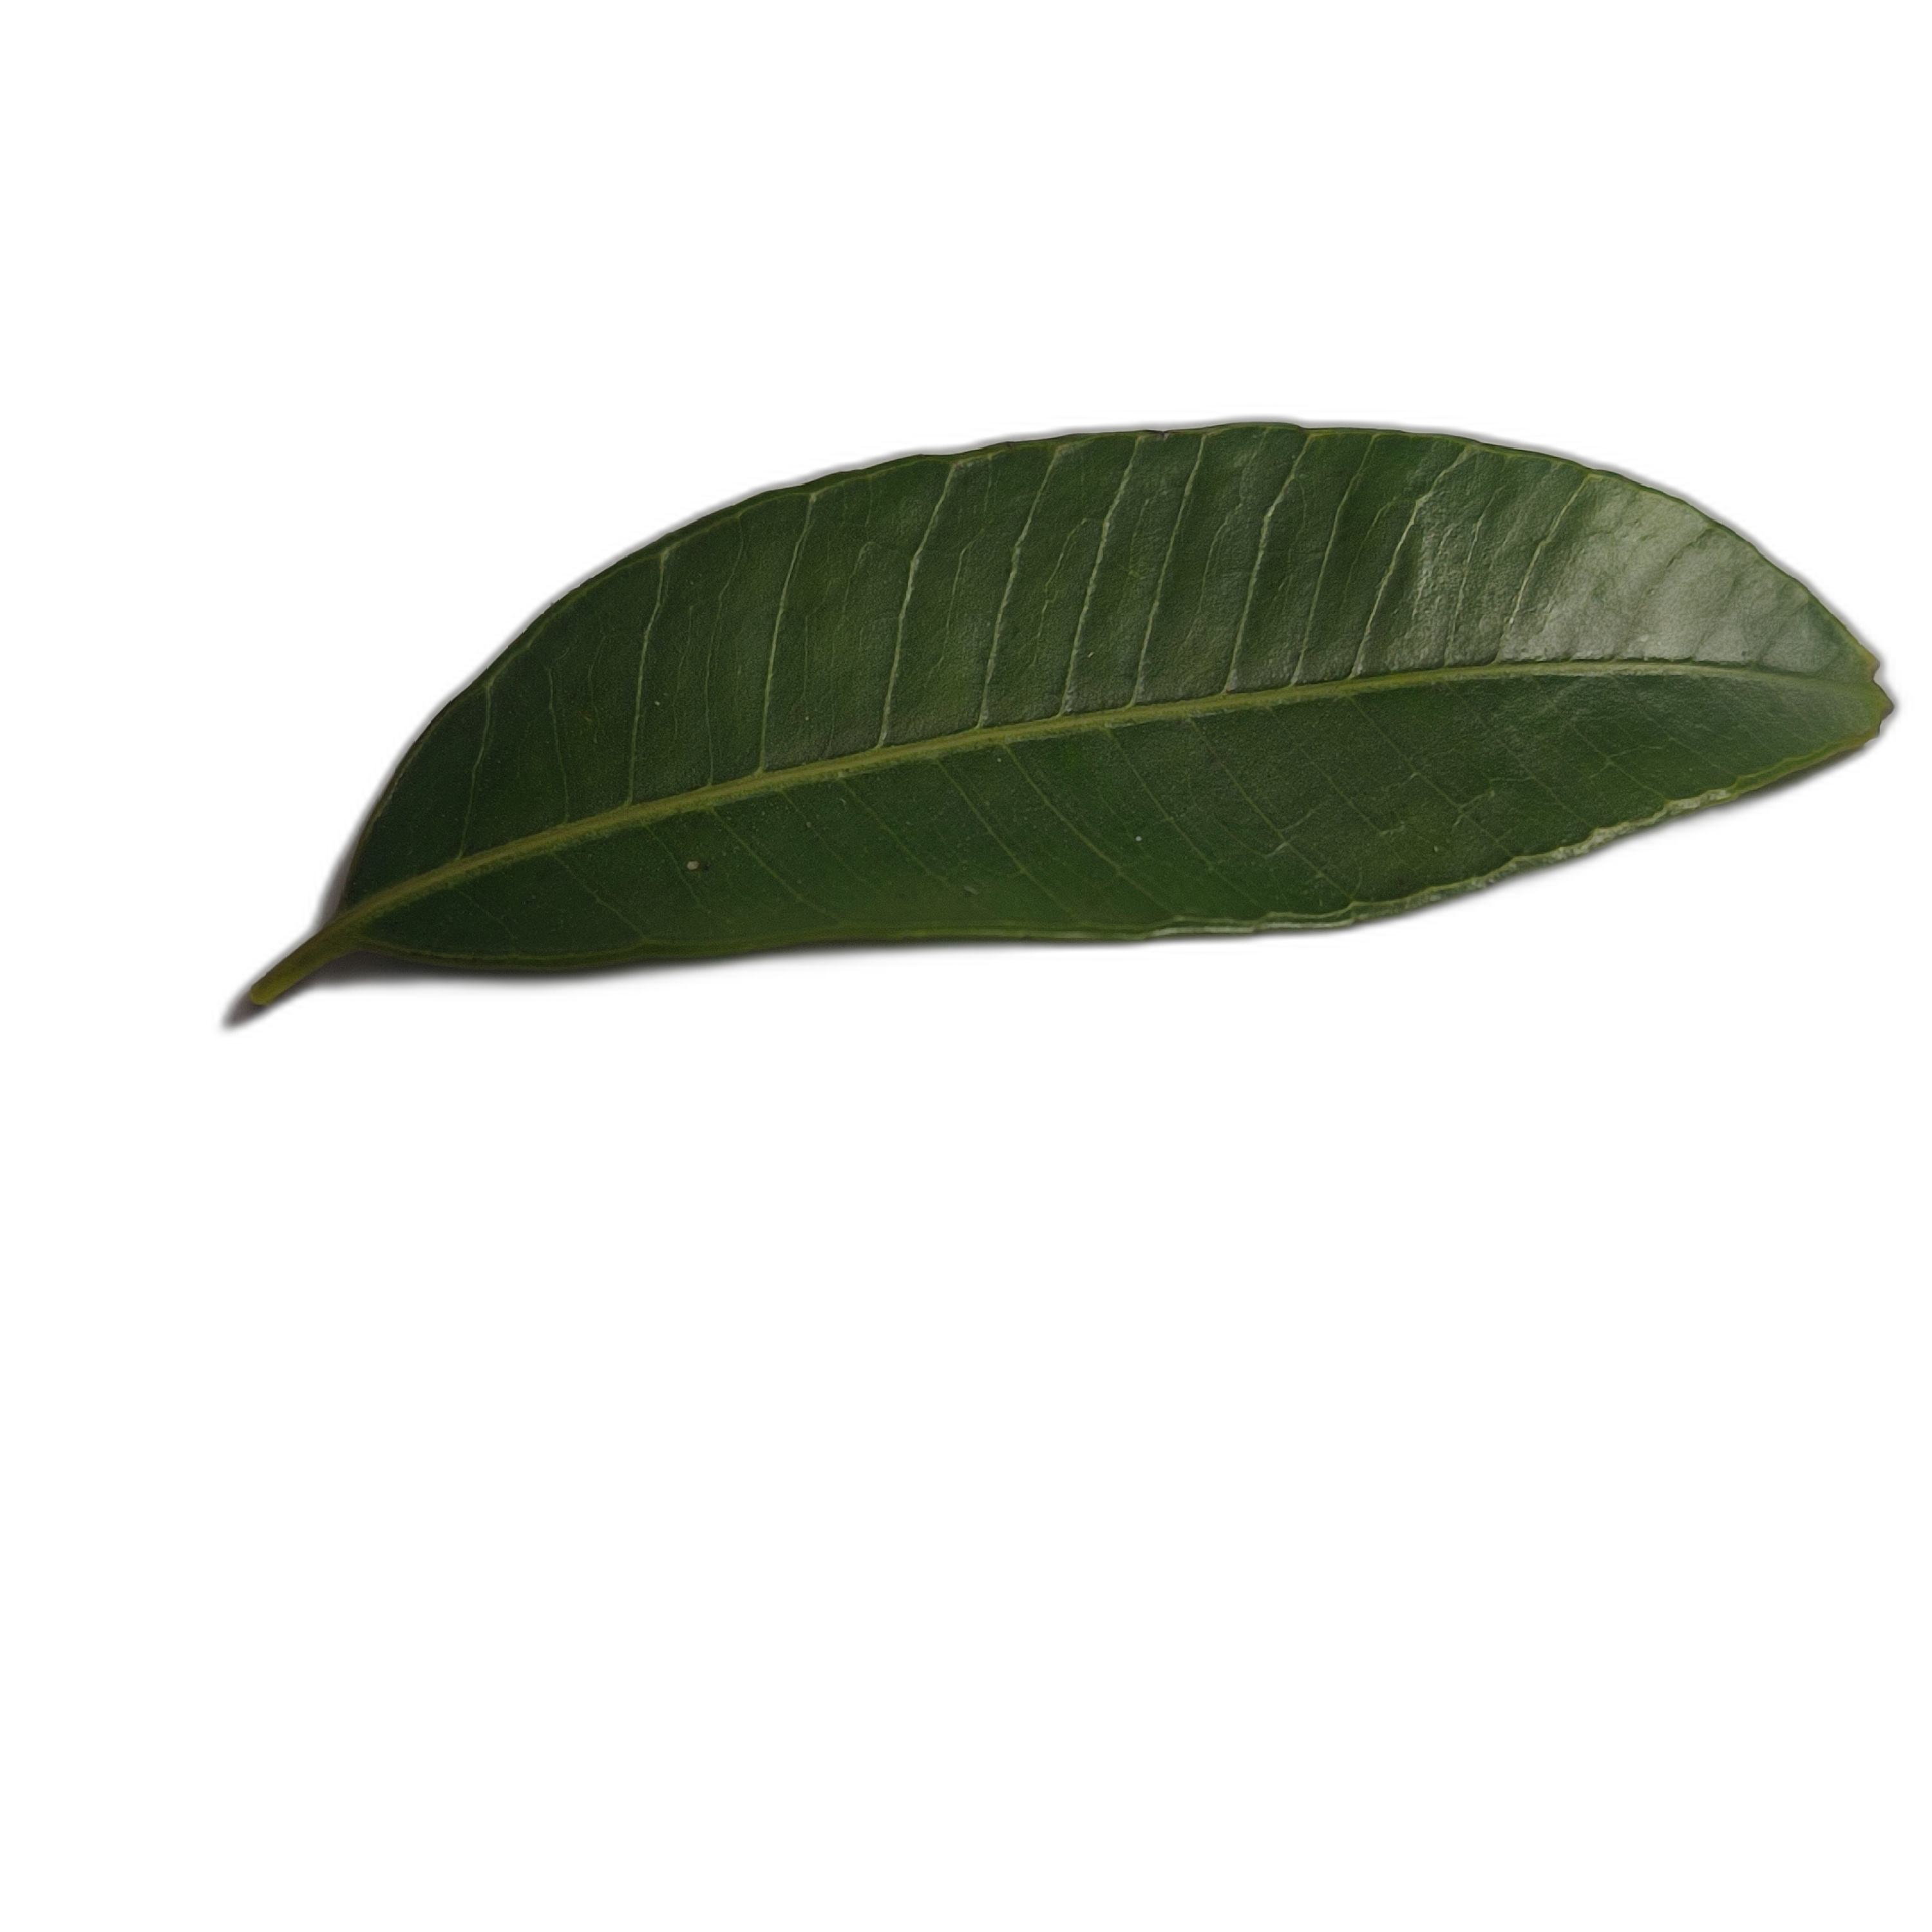
Label: healthy